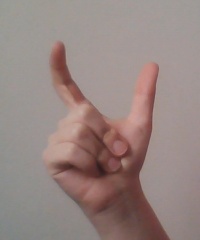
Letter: nun